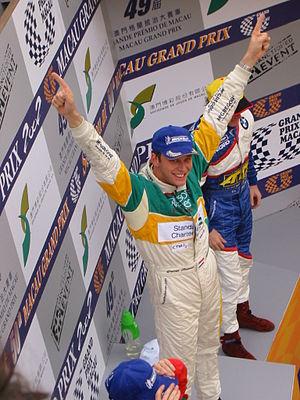
Duncan Huisman, né le 11 novembre 1971 à Doornspijk, est un pilote automobile néerlandais. Il a disputé de nombreuses courses dans divers championnats de voitures de tourisme, dont le WTCC.